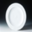
Label: plate